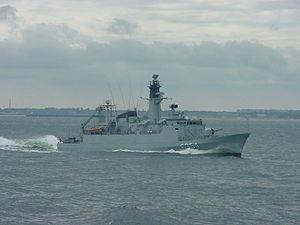
Les forces armées du Danemark connues sous le nom de Force de Défense du Danemark sont chargées de la défense du territoire national.
La marine royale danoise est la branche navale des forces armées danoises. Ses effectifs sont de 3 600 hommes et femmes. La marine danoise dispose actuellement de plus de 75 navires, principalement des patrouilleurs côtiers. Les navires danois disposent du Préfixe KMD.